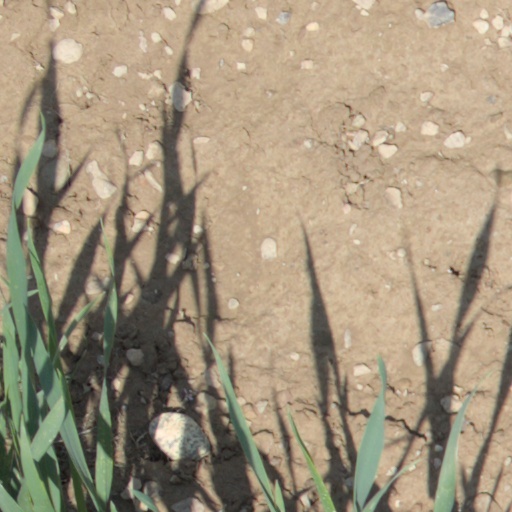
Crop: wheat